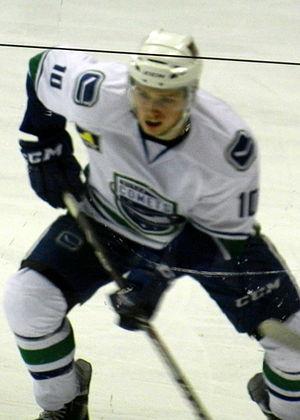
Brendan Gaunce est un joueur professionnel canadien de hockey sur glace.